Grand Prix (Cannes Film Festival)

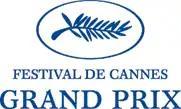
Prize official logo

The award was first presented in 1967. The prize was not awarded in 1977. The festival was not held at all in 2020. In 1968, no awards were given as the festival was called off mid-way due to the May 1968 events in France.